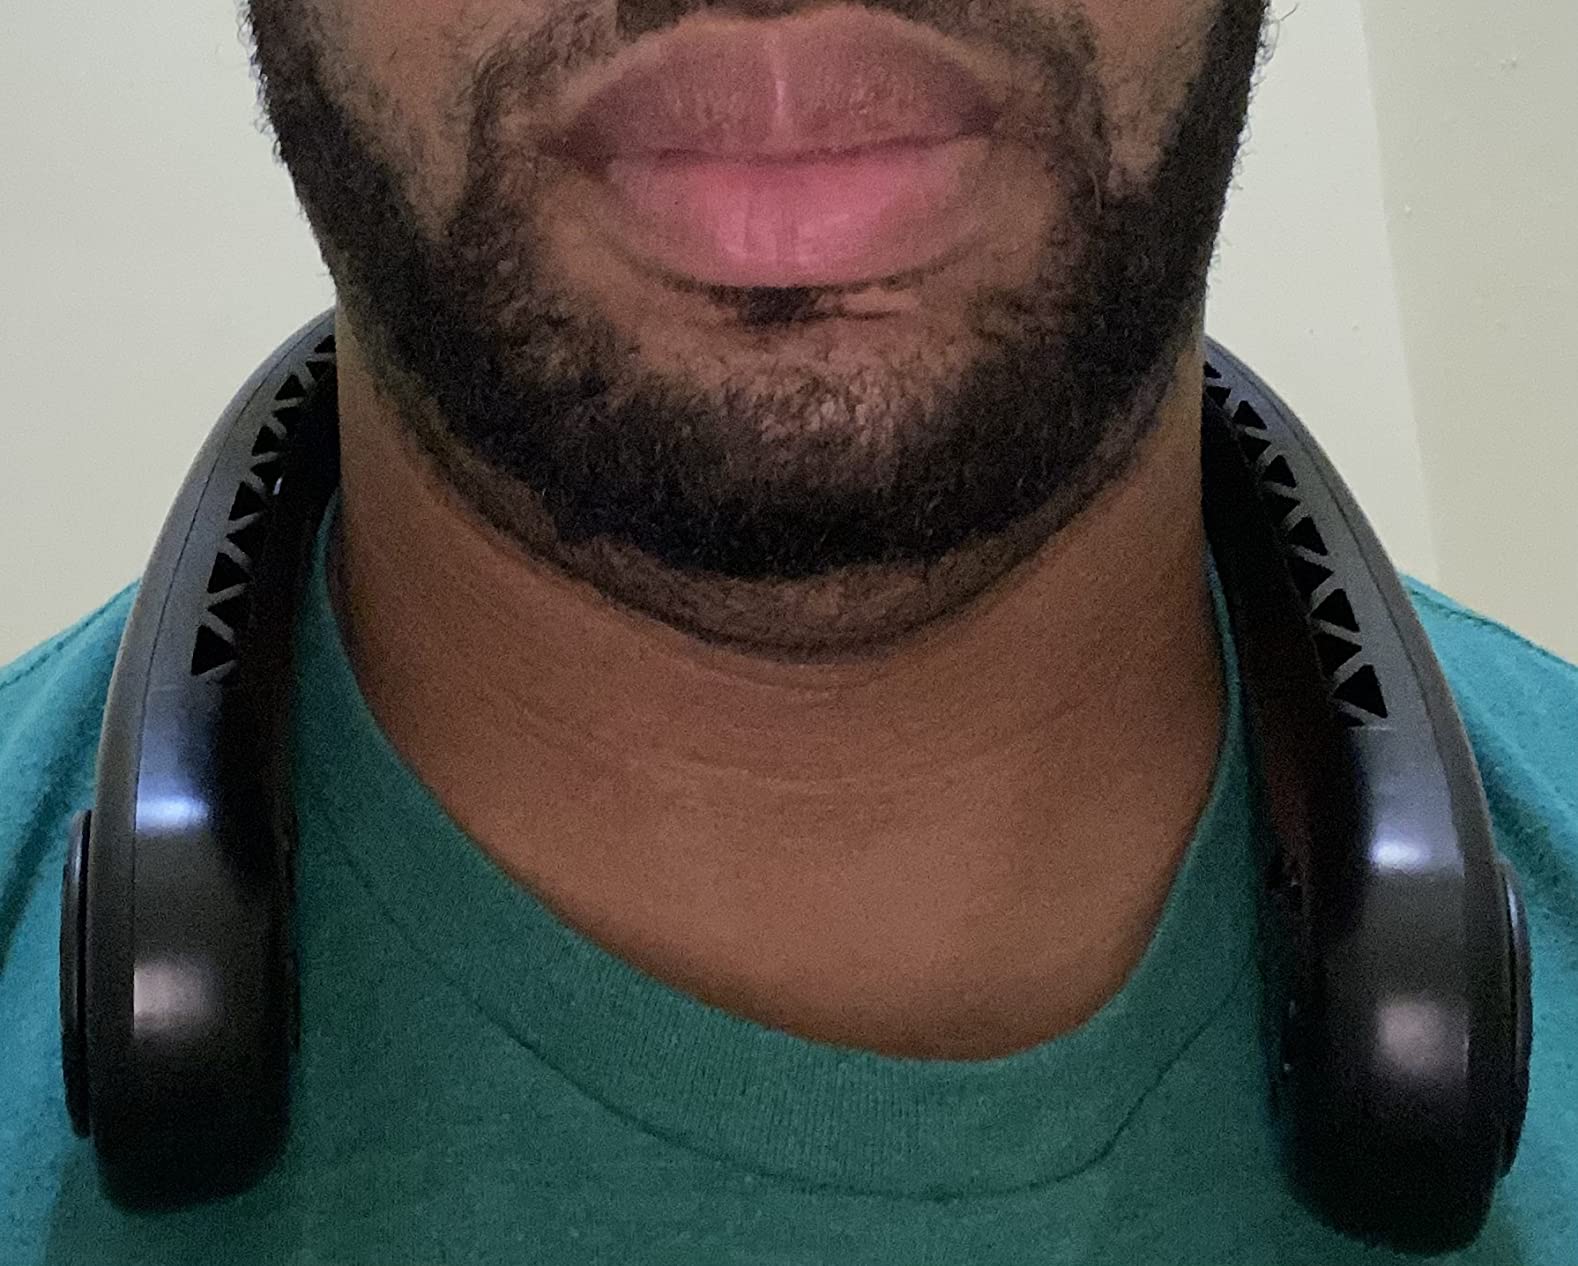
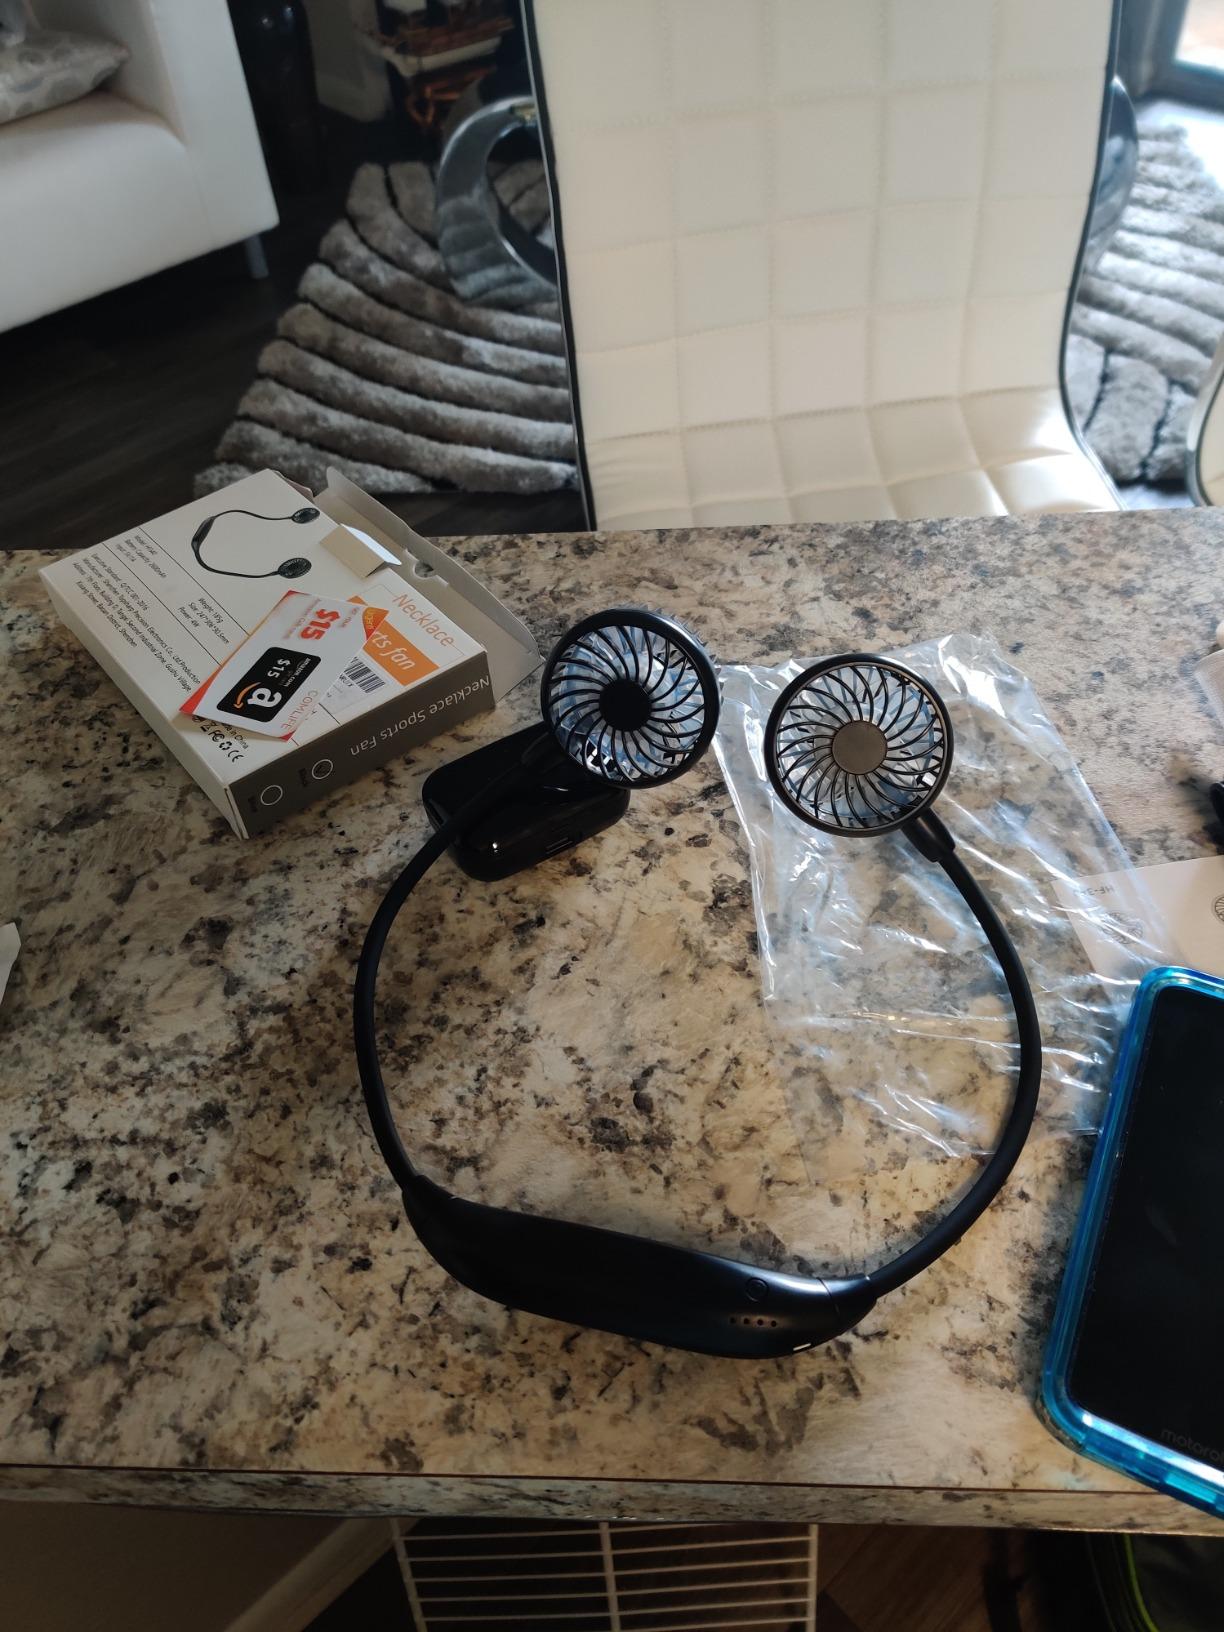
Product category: fan
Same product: no